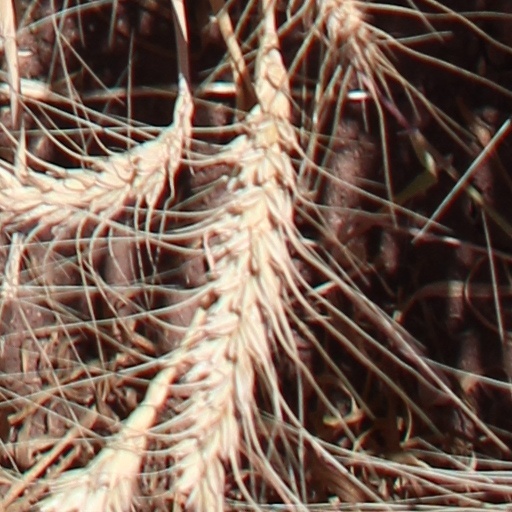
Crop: wheat